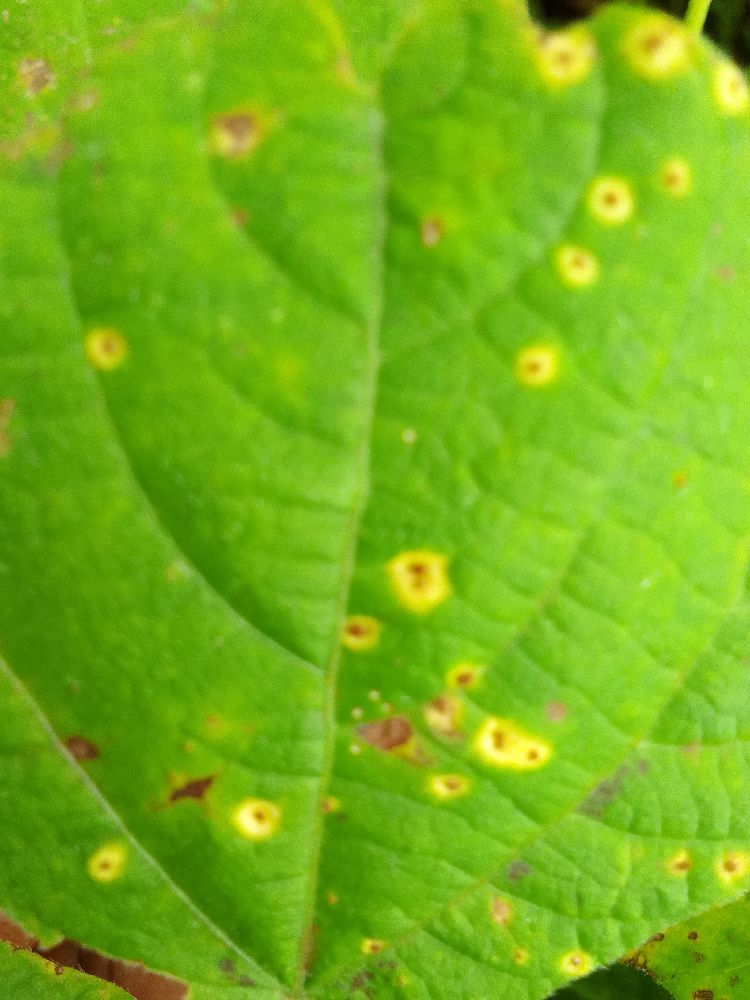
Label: rust